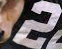
Number: 2